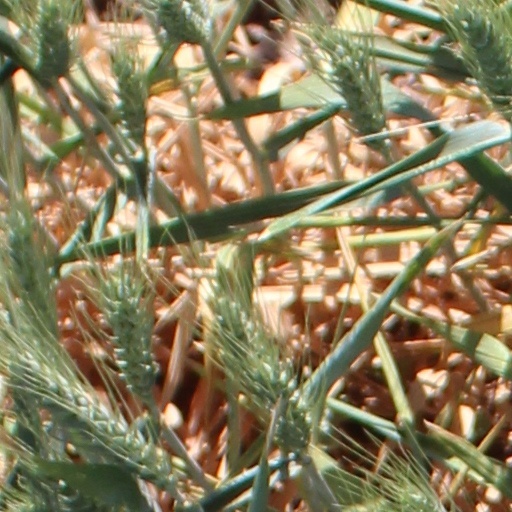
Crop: wheat